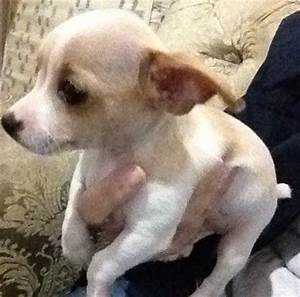
Label: dog